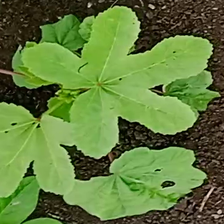
Weed species: Little_Mallow(Malva parviflora)